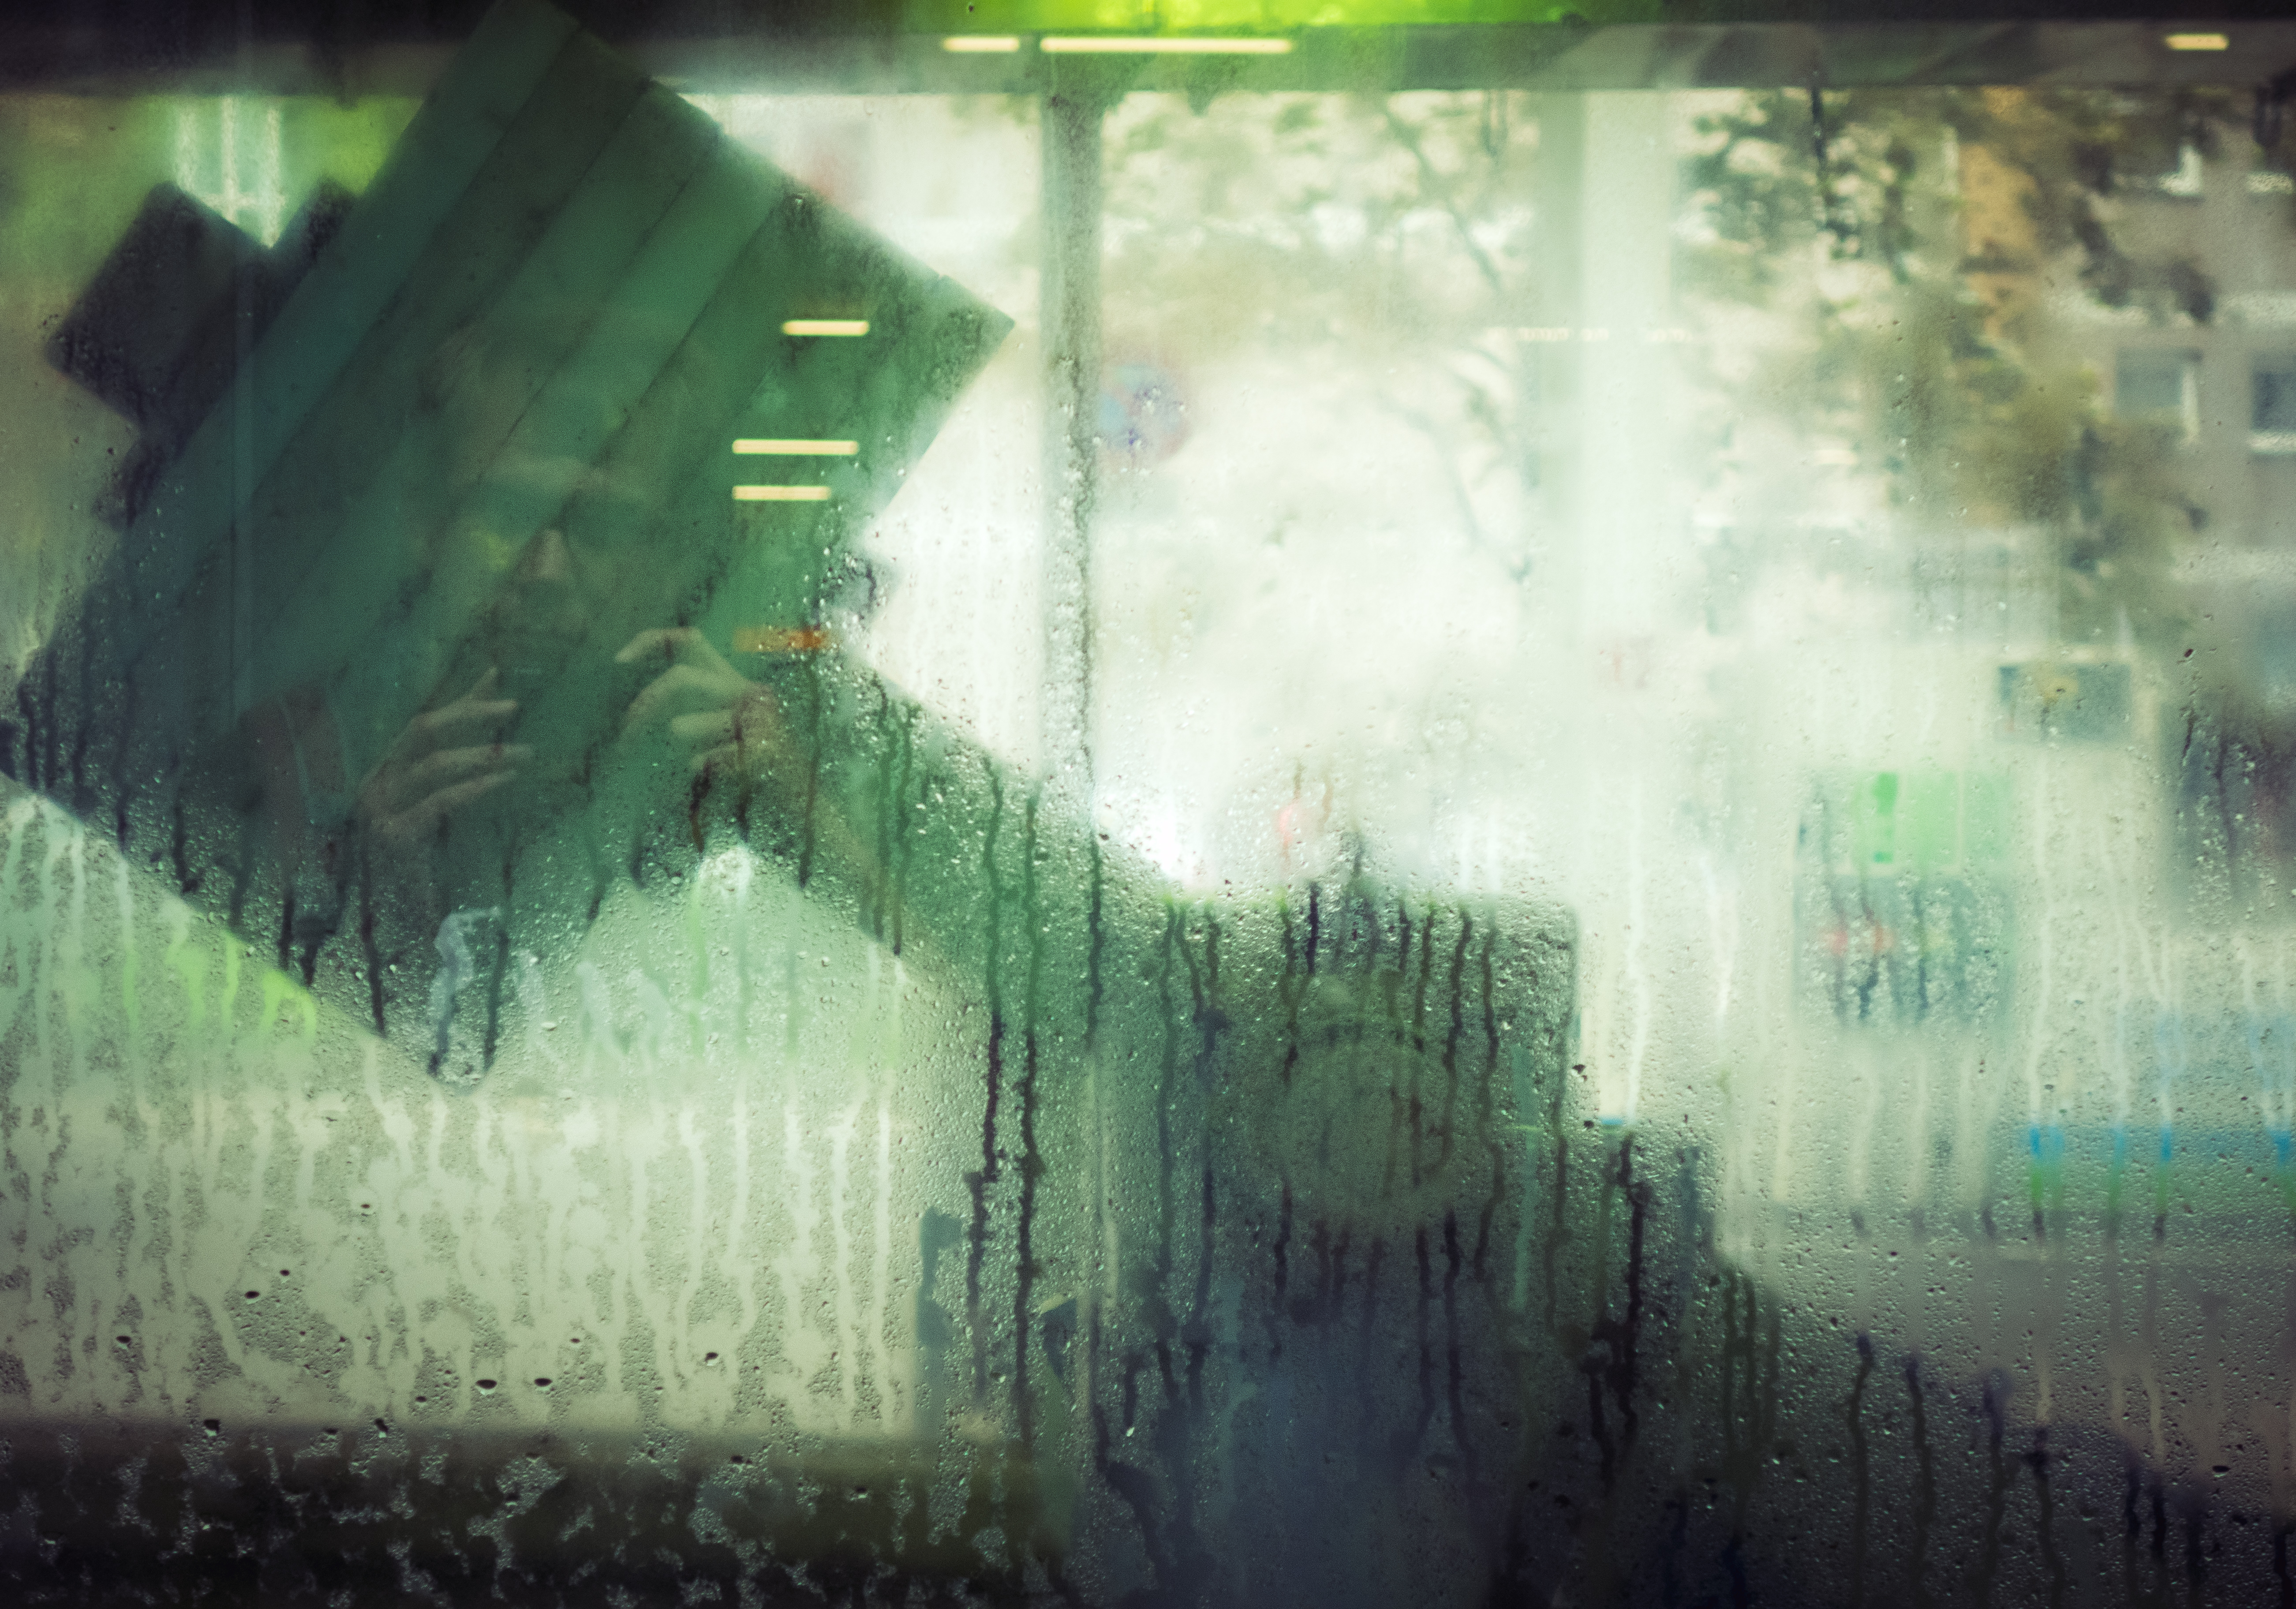
light, street, sunlight, texture, portrait, green, reflection, hammer, color, selfie, screenshot, sonystreetphotographer, atmospheric phenomenon, atmosphere of earth